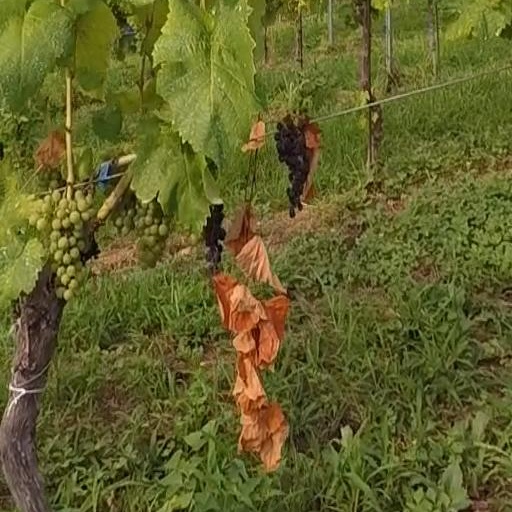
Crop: grape